Christianization of the Roman Empire as diffusion of innovation

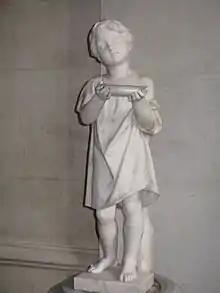
"Charity" by Christian Daniel Rauch, (Hermitage)

The greater the perceived advantage the innovation has over what it is replacing, the more the rate of adoption will increase. W. G. Runciman writes: "If there was a single characteristic of the Christian religion which distinguished it from all its competitors, Judaism included, it was the willingness, at least in principle, of Christians not only to accept converts from wherever they came [such as slaves and women] but to display, or at least be prepared to display, towards the unconverted the same kind of active benevolence [alms giving] that they were expected to display towards one another". Recent research has shown it was the formal unconditional altruism of early Christianity that accounts for much of its otherwise surprising degree of success. According to Boyd and Richardson, this created a kind of welfare state within an empire which for the most part had no such thing, and this gave Romans the belief that the early Christian community offered a better quality of life.